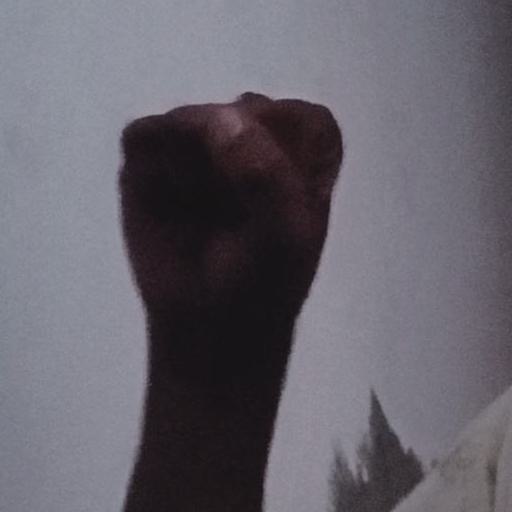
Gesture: fist